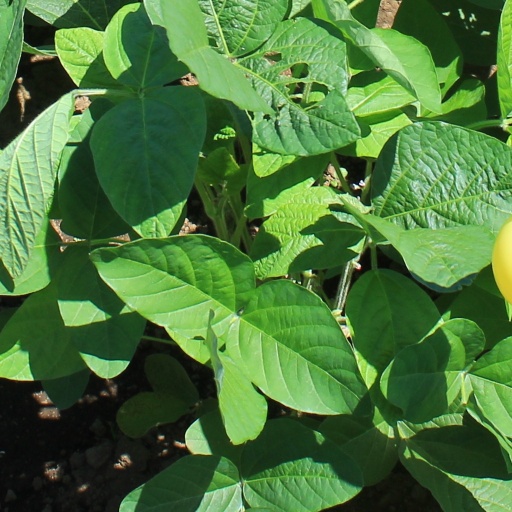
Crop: soybean